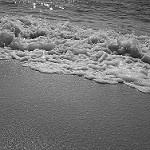
Label: B & W